Al-Budeiri Library

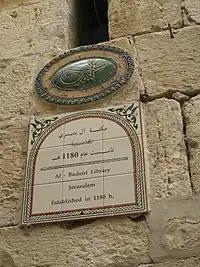
Al-Budeiri Library

Al-Budeiri Library is a small private library and archive located in the Old City of Jerusalem. Its collection includes some 900 manuscripts, dating from as early as the 12th century C.E. The library began as the personal collection of the Jerusalemite sharif, Sheikh Mohammad Ibn Budeir Ibn Mohammad Ibn Mahmud Ibn Hubaysh, also known as Ibn al-Hubaysh or Sheikh Budeir (1747–1805). Today, like many of Jerusalem's old family libraries, al-Budeiri seeks to increase scholarly access and awareness of its valuable collection of historical documents through partnerships with international cultural heritage organizations.